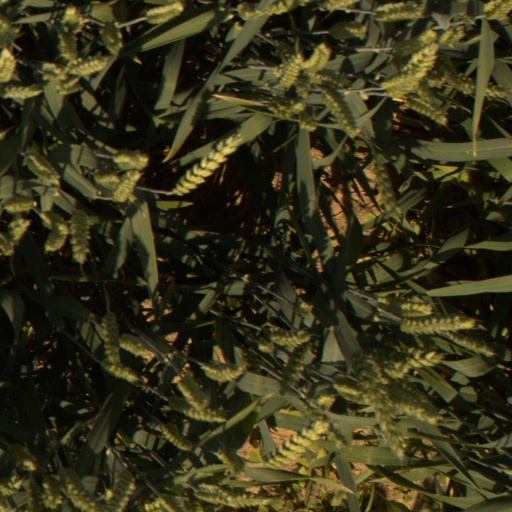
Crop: wheat